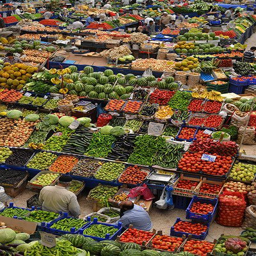
from bric - a-brac to a fish market here are your best images from this month 's competition